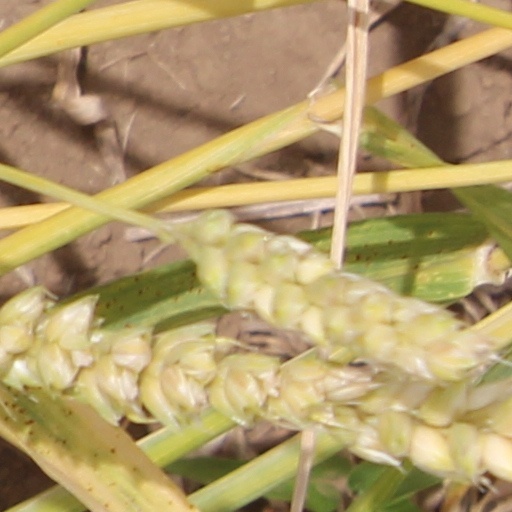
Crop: wheat